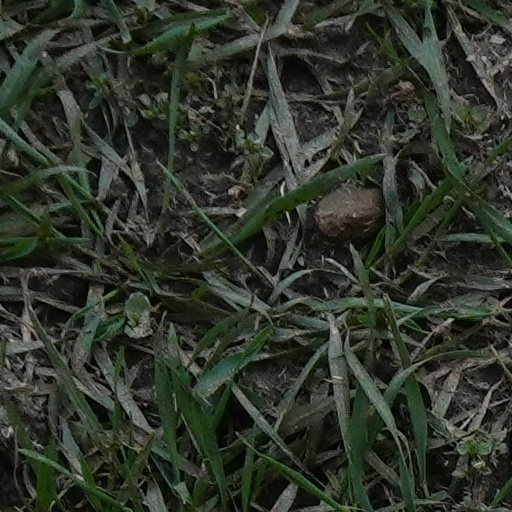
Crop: wheat